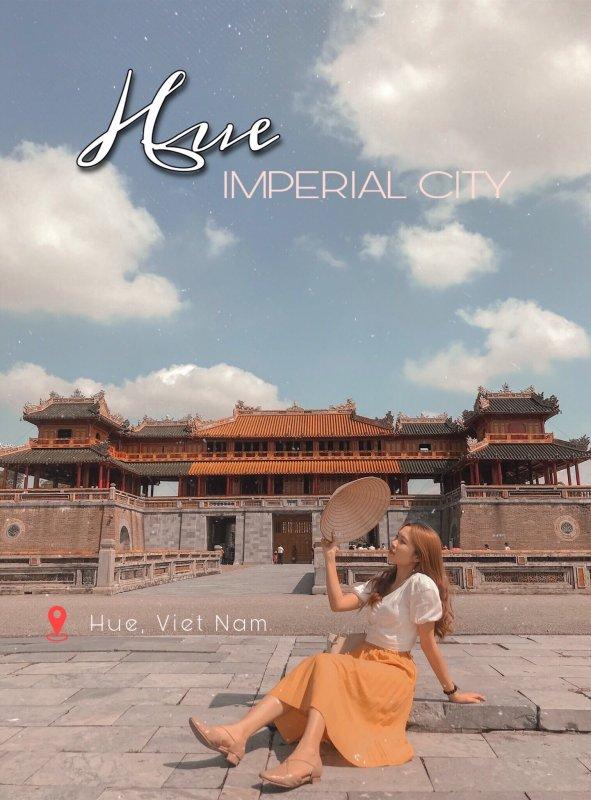
ở trên mặt đường có sự xuất hiện của một cô gái đang cầm nón lá